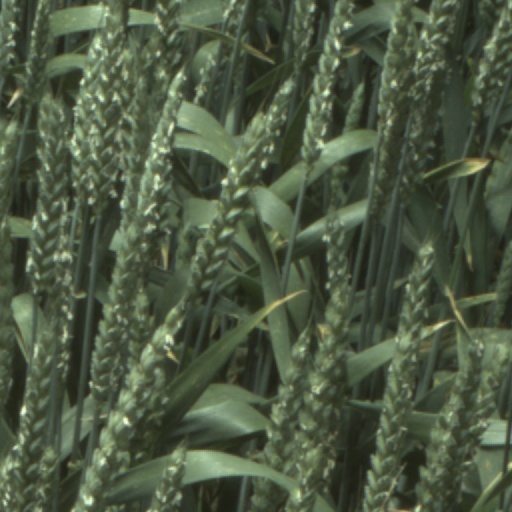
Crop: wheat